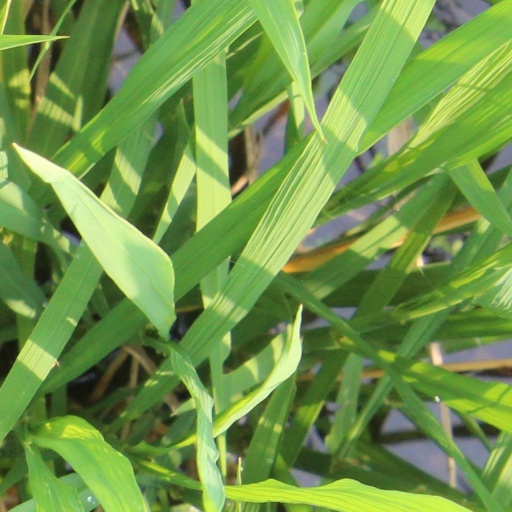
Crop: rice